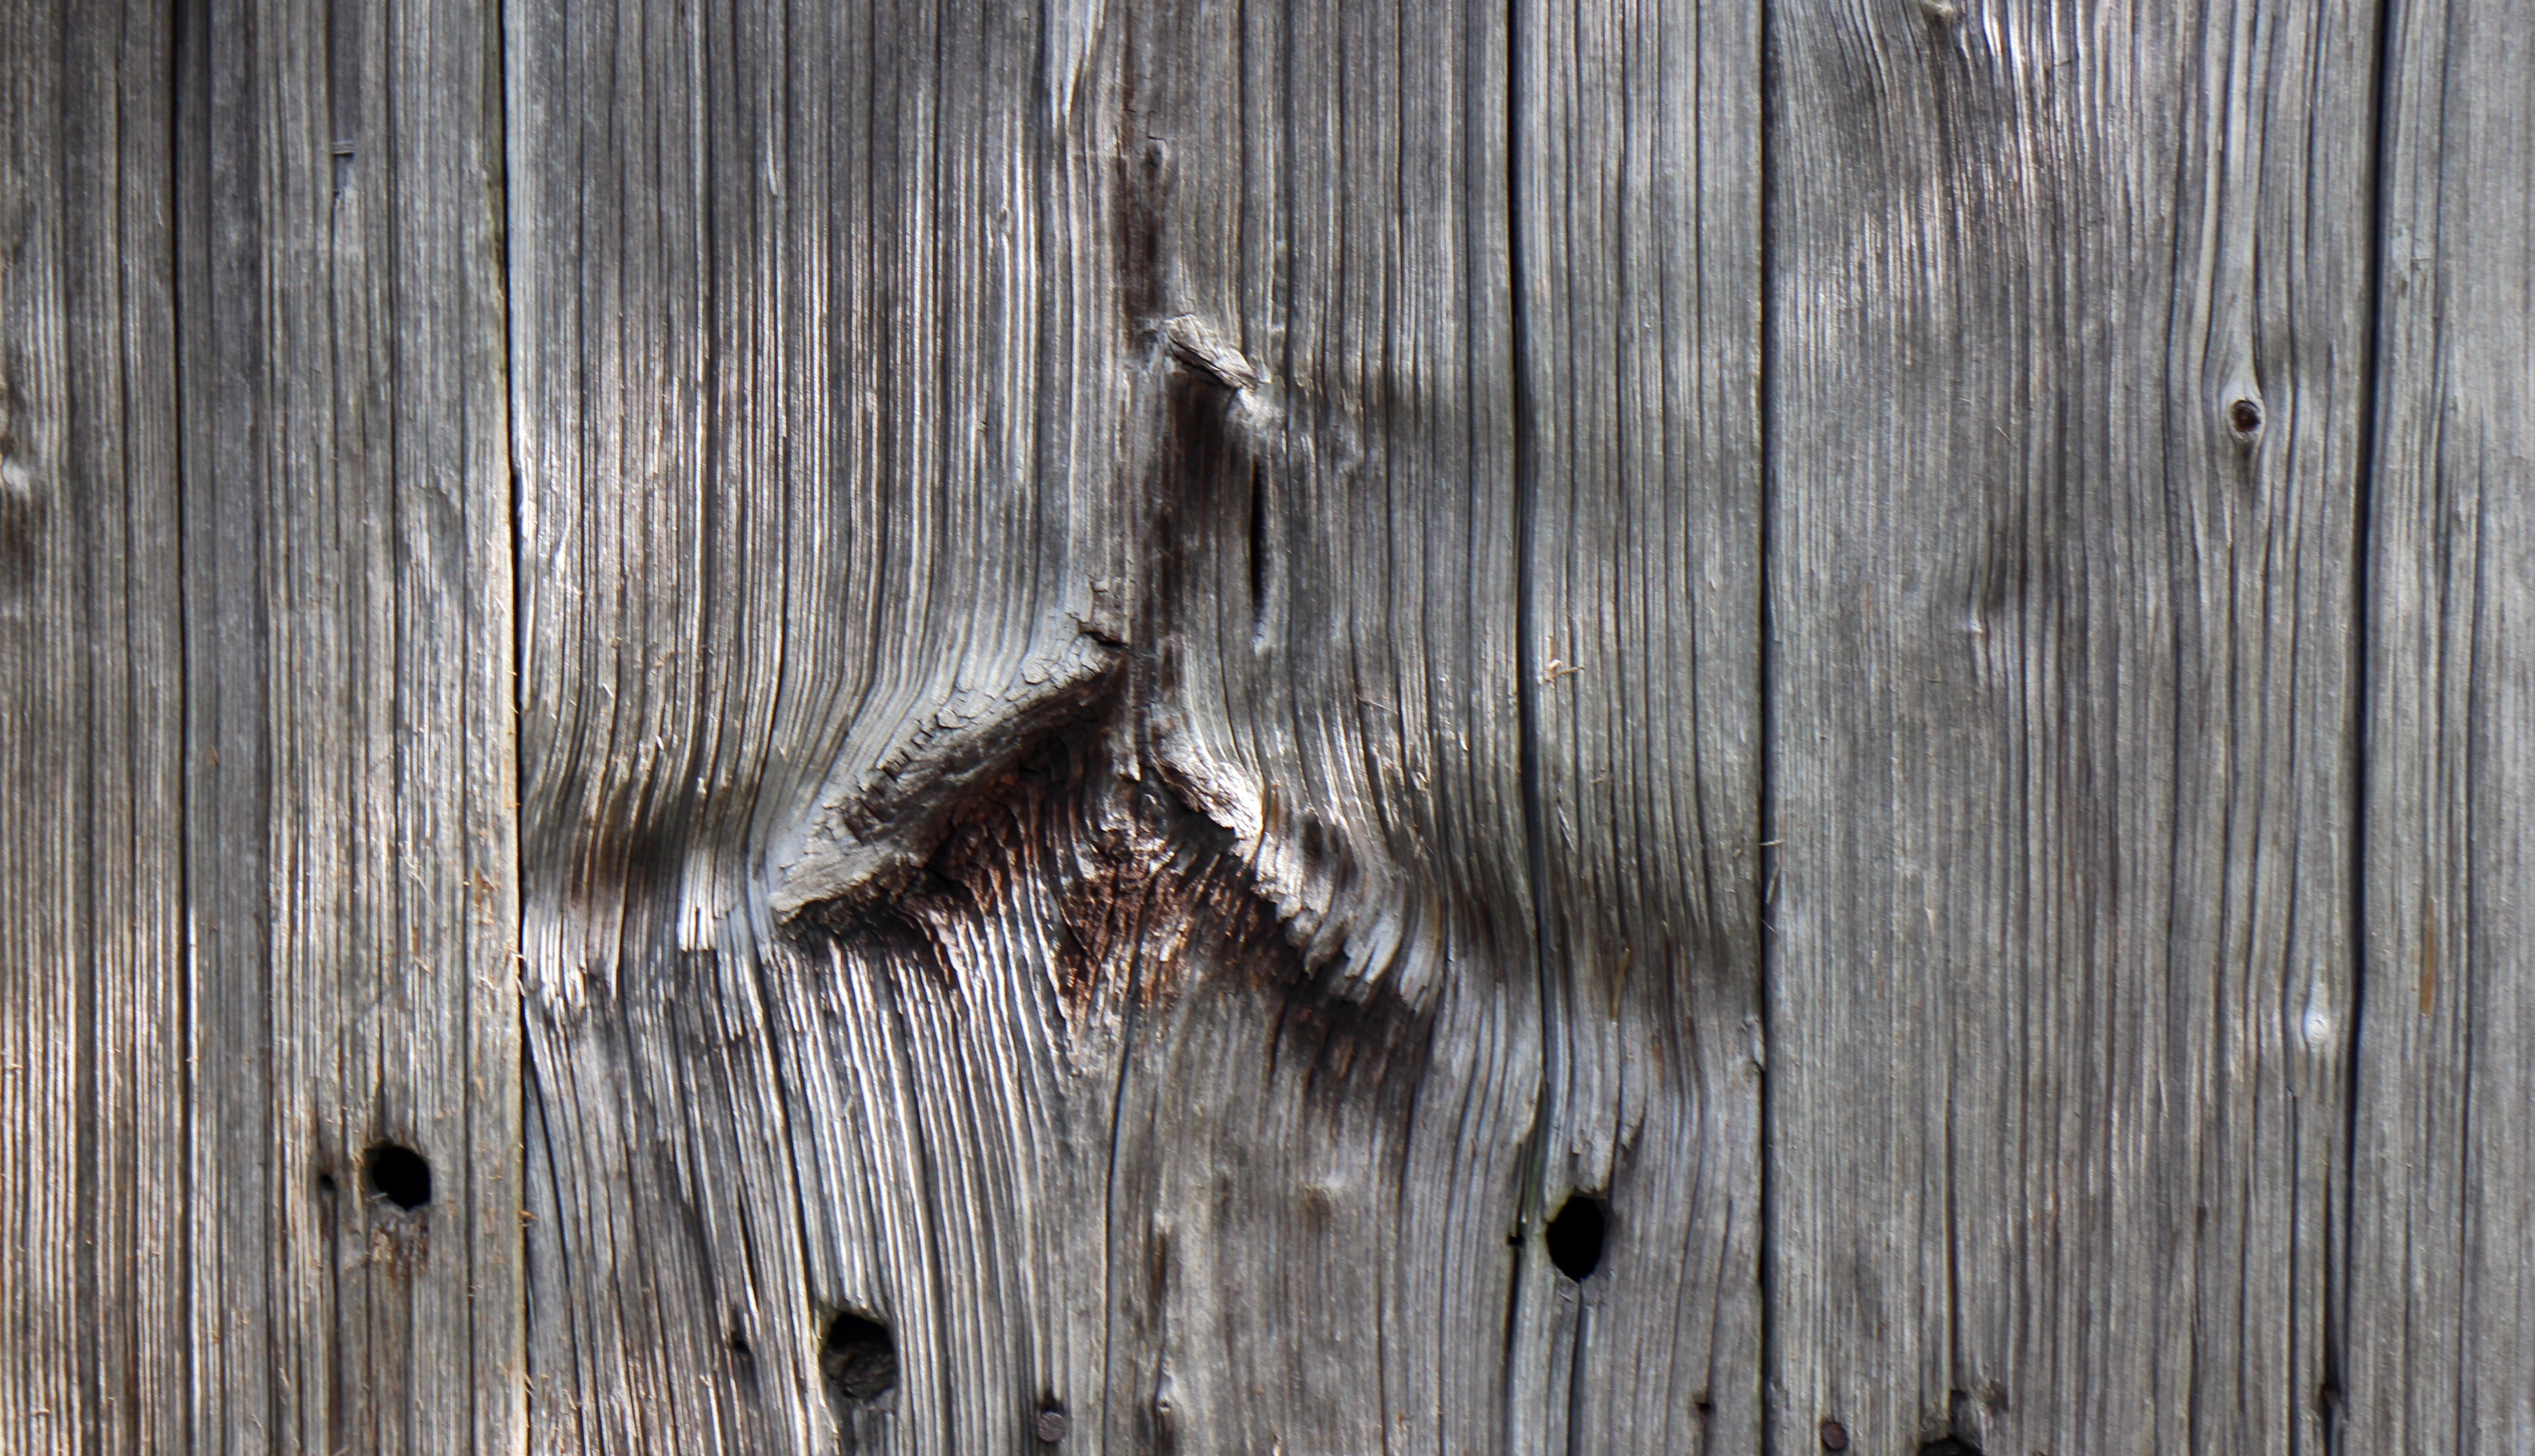
branch, structure, board, wood, grain, texture, plank, leaf, trunk, old, rustic, ice, fauna, weathered, product, background, boards, batten